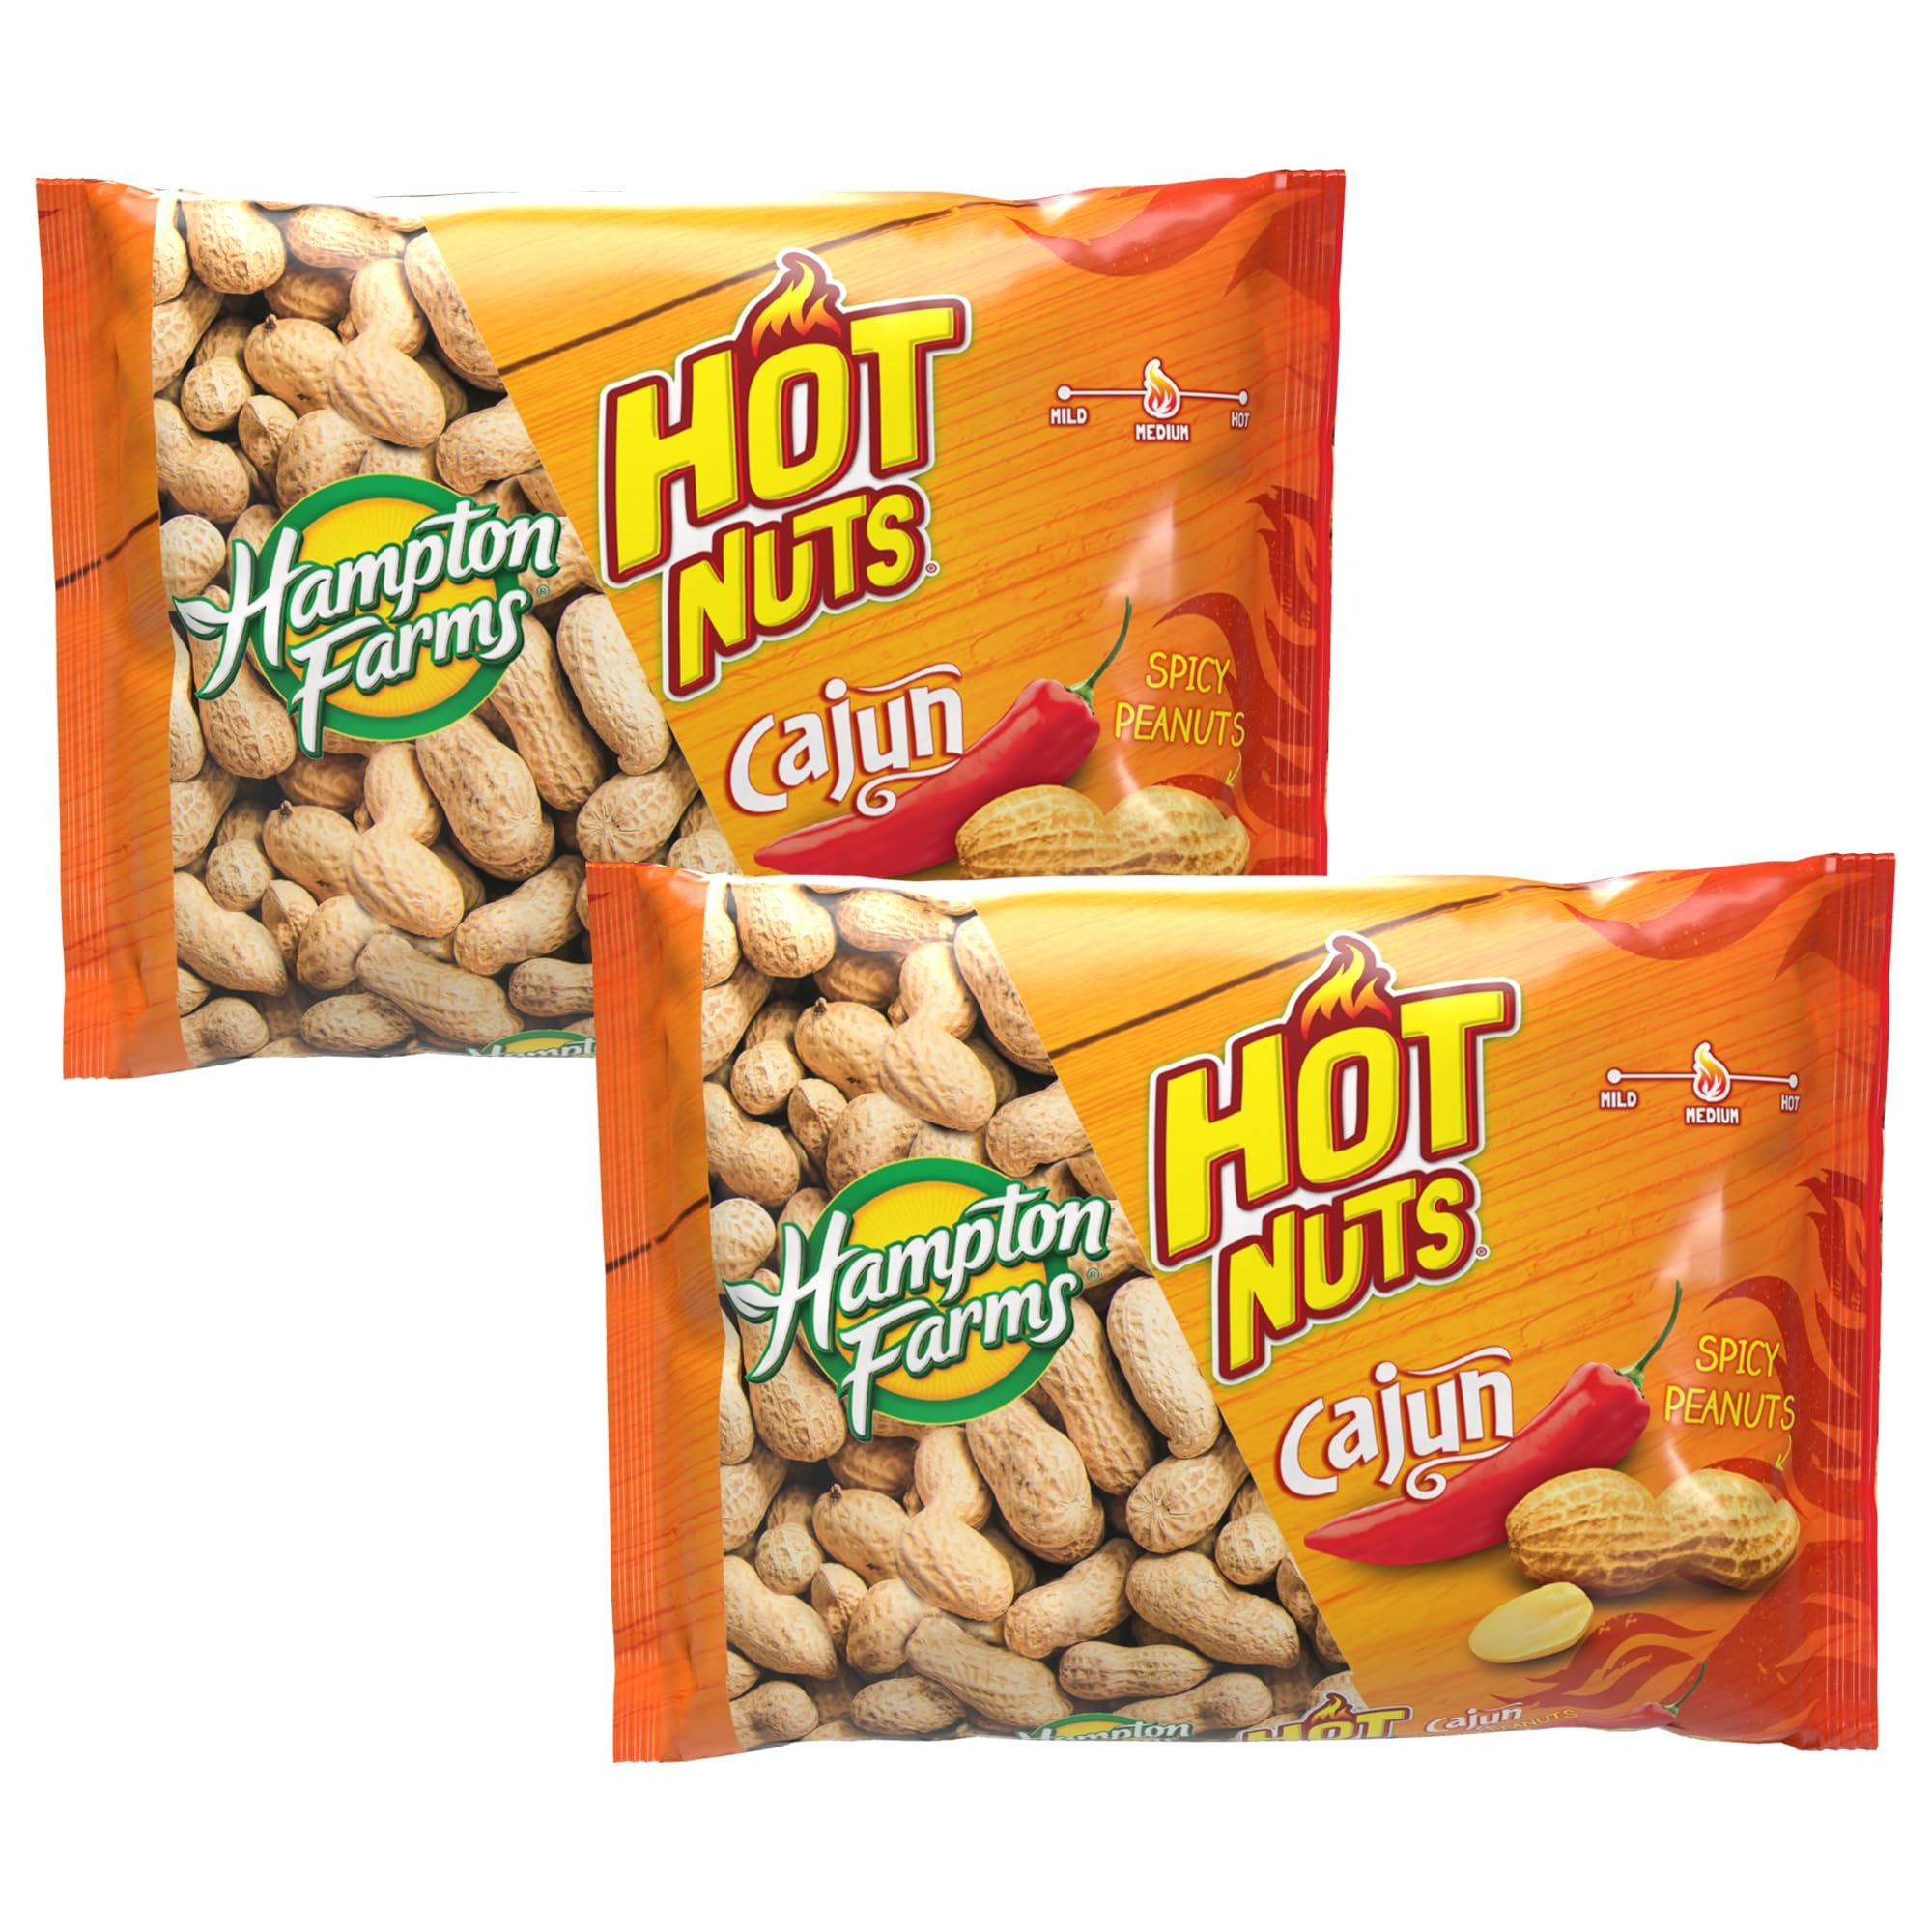
Item Name: Hampton Farms - USA Grown All-Natural - Fancy Roasted In-Shell Cajun Peanuts - 18 oz. Bags - 2 Pack
Bullet Point 1: CAJUN PEANUTS: Hampton Farms Cajun Peanuts go through a unique process to roast and season the peanuts to perfection. Not too spicy, but full of "Bon Temps" Louisiana flavor.
Bullet Point 2: PEANUT BENEFITS: Peanuts can help you get more nutrition in every bite, giving you more energy to live a more vibrant life. One serving contains over 30 vitamins and nutrients, is a good source of fiber and contains heart-healthy fats.
Bullet Point 3: SPICE THINGS UP: Cajun peanuts are a great snack on their own but they're also great in nut mixes, on a charcuterie board, and in salads! Get creative and add some spice to your favorite recipes.
Bullet Point 4: MLB PEANUT PROVIDER: Hampton Farms is the trusted provider of peanuts for all Major League Baseball teams and numerous sporting events making our peanuts synonymous with America's favorite past time.
Bullet Point 5: GROWING PEANUTS SINCE 1917: Over the past century, Hampton Farms has grown from a small family business into a family of businesses and is now the leading roaster of in-shell peanuts in the United States.
Product Description: Hampton Farms - In-Shell Cajun Peanuts
Value: 36.0
Unit: Ounce

Price: 15.02